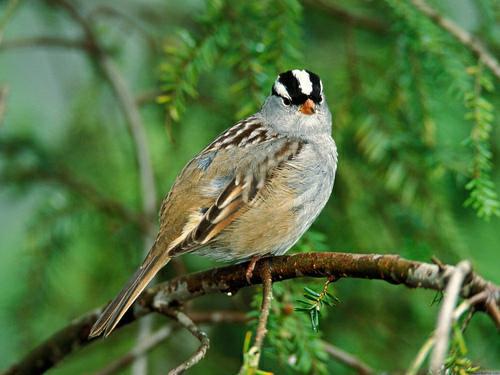
A photo of a white crowned sparrow